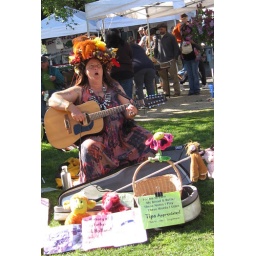
This crazy lady was playing 12-string guitar and singing songs in which she made animal noises. Creepy.